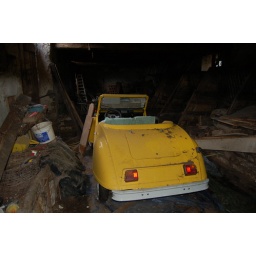
Judging by the cobwebs on the door, this car hasn't been out of the barn for a very long time!